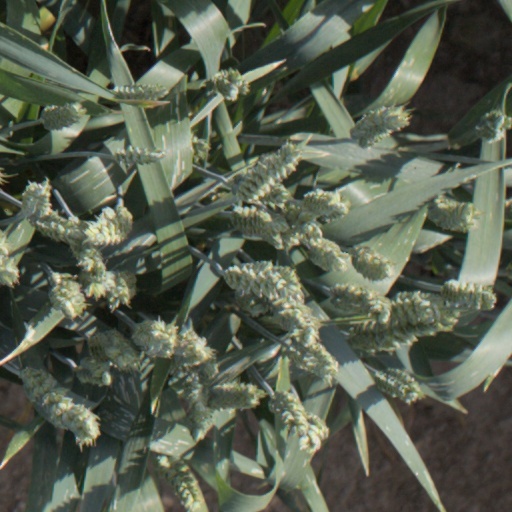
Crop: wheat